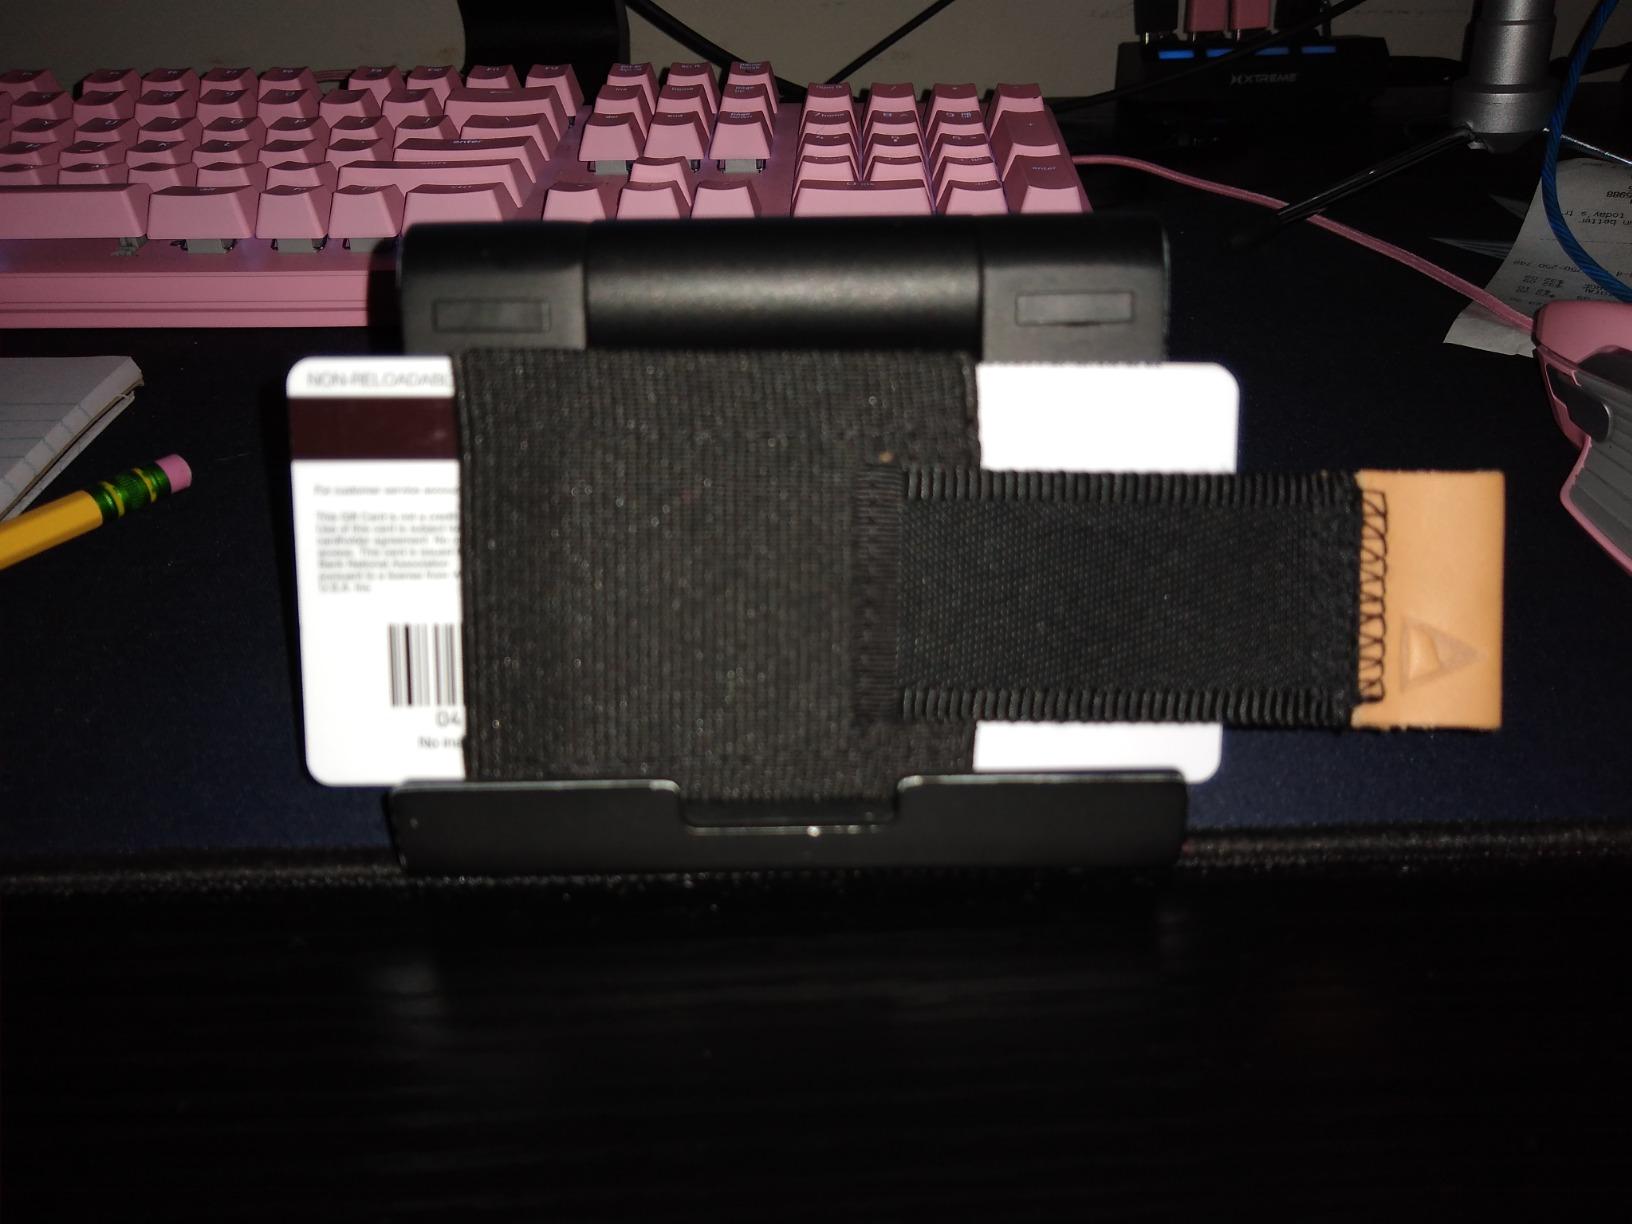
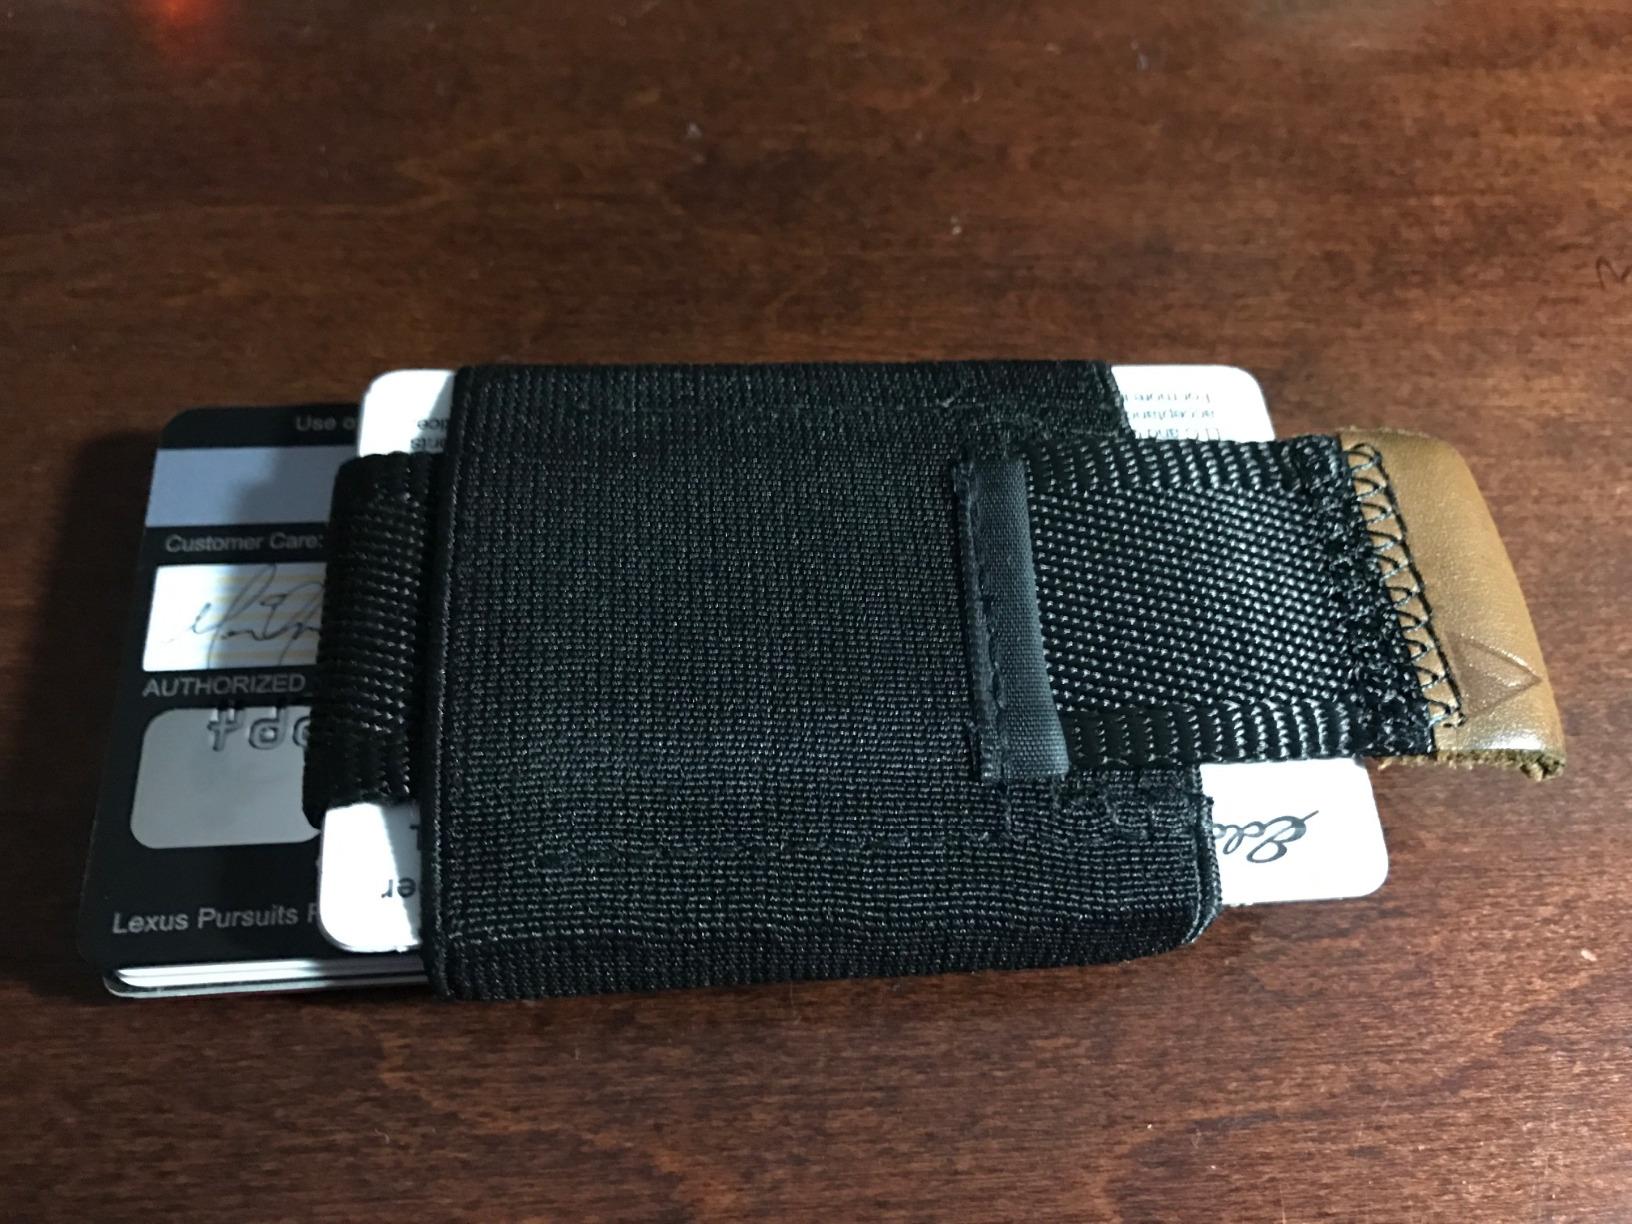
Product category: accessories_wallet
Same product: yes